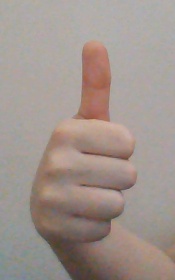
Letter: aleff